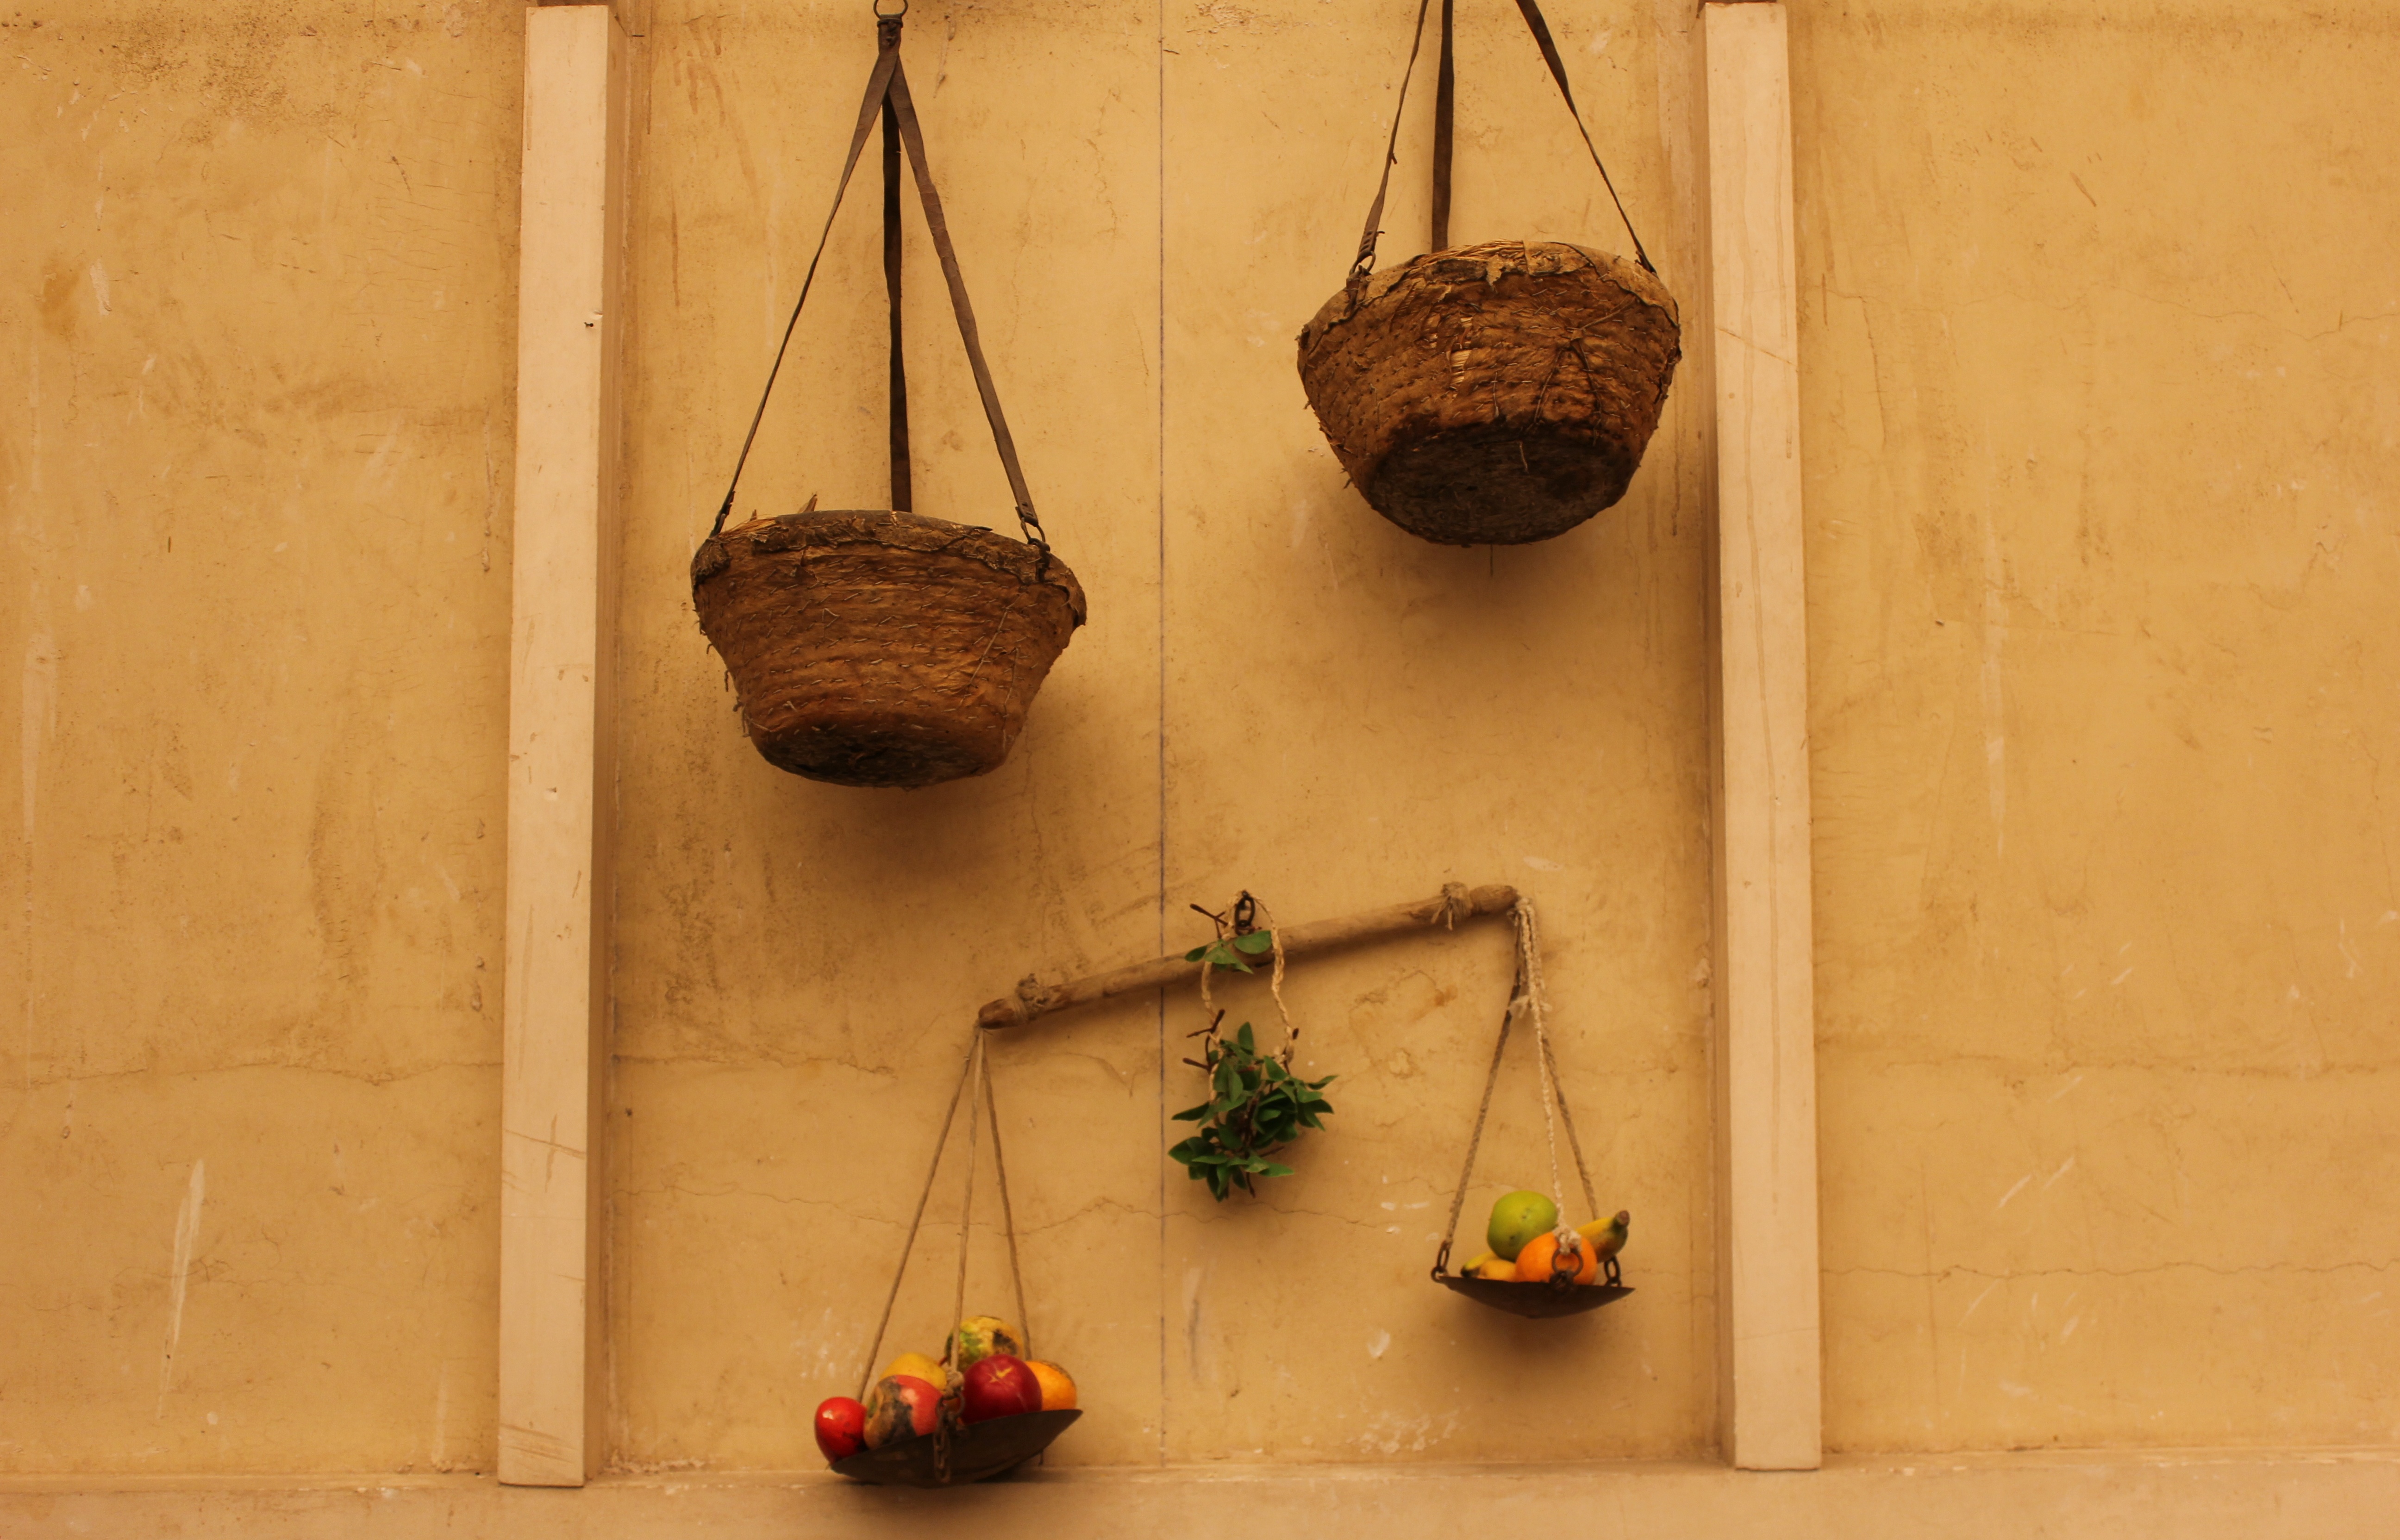
wood, lighting, art, carving